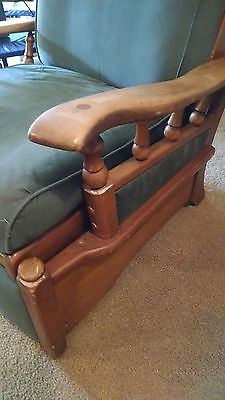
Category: chair